Public housing estates in Pok Fu Lam, Aberdeen and Ap Lei Chau

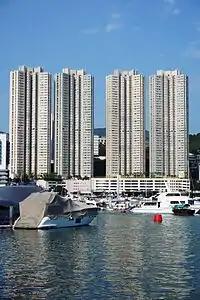
Broadview Court

Broadview Court is a HOS and PSPS court in Shum Wan Road, Wong Chuk Hang, next to the Aberdeen Marina Club and Ocean Park. Jointly developed by the Hong Kong Housing Authority and COSCO International, the court has a total of 4 blocks built in 2001. The entire housing estate is composed of four residential buildings, which are located on the Sham Wan Bus Terminal, a multi-storey car park and a retail platform. Two residential buildings with 38 floors and two 39 floors with fire barriers, a total of 1,540 Residential units. The units are divided into two-bedrooms and two-living rooms and three-bedrooms and two-living rooms. The building area is 505-707 square feet. Most of the units can enjoy sea views such as the deep bay and the marina.